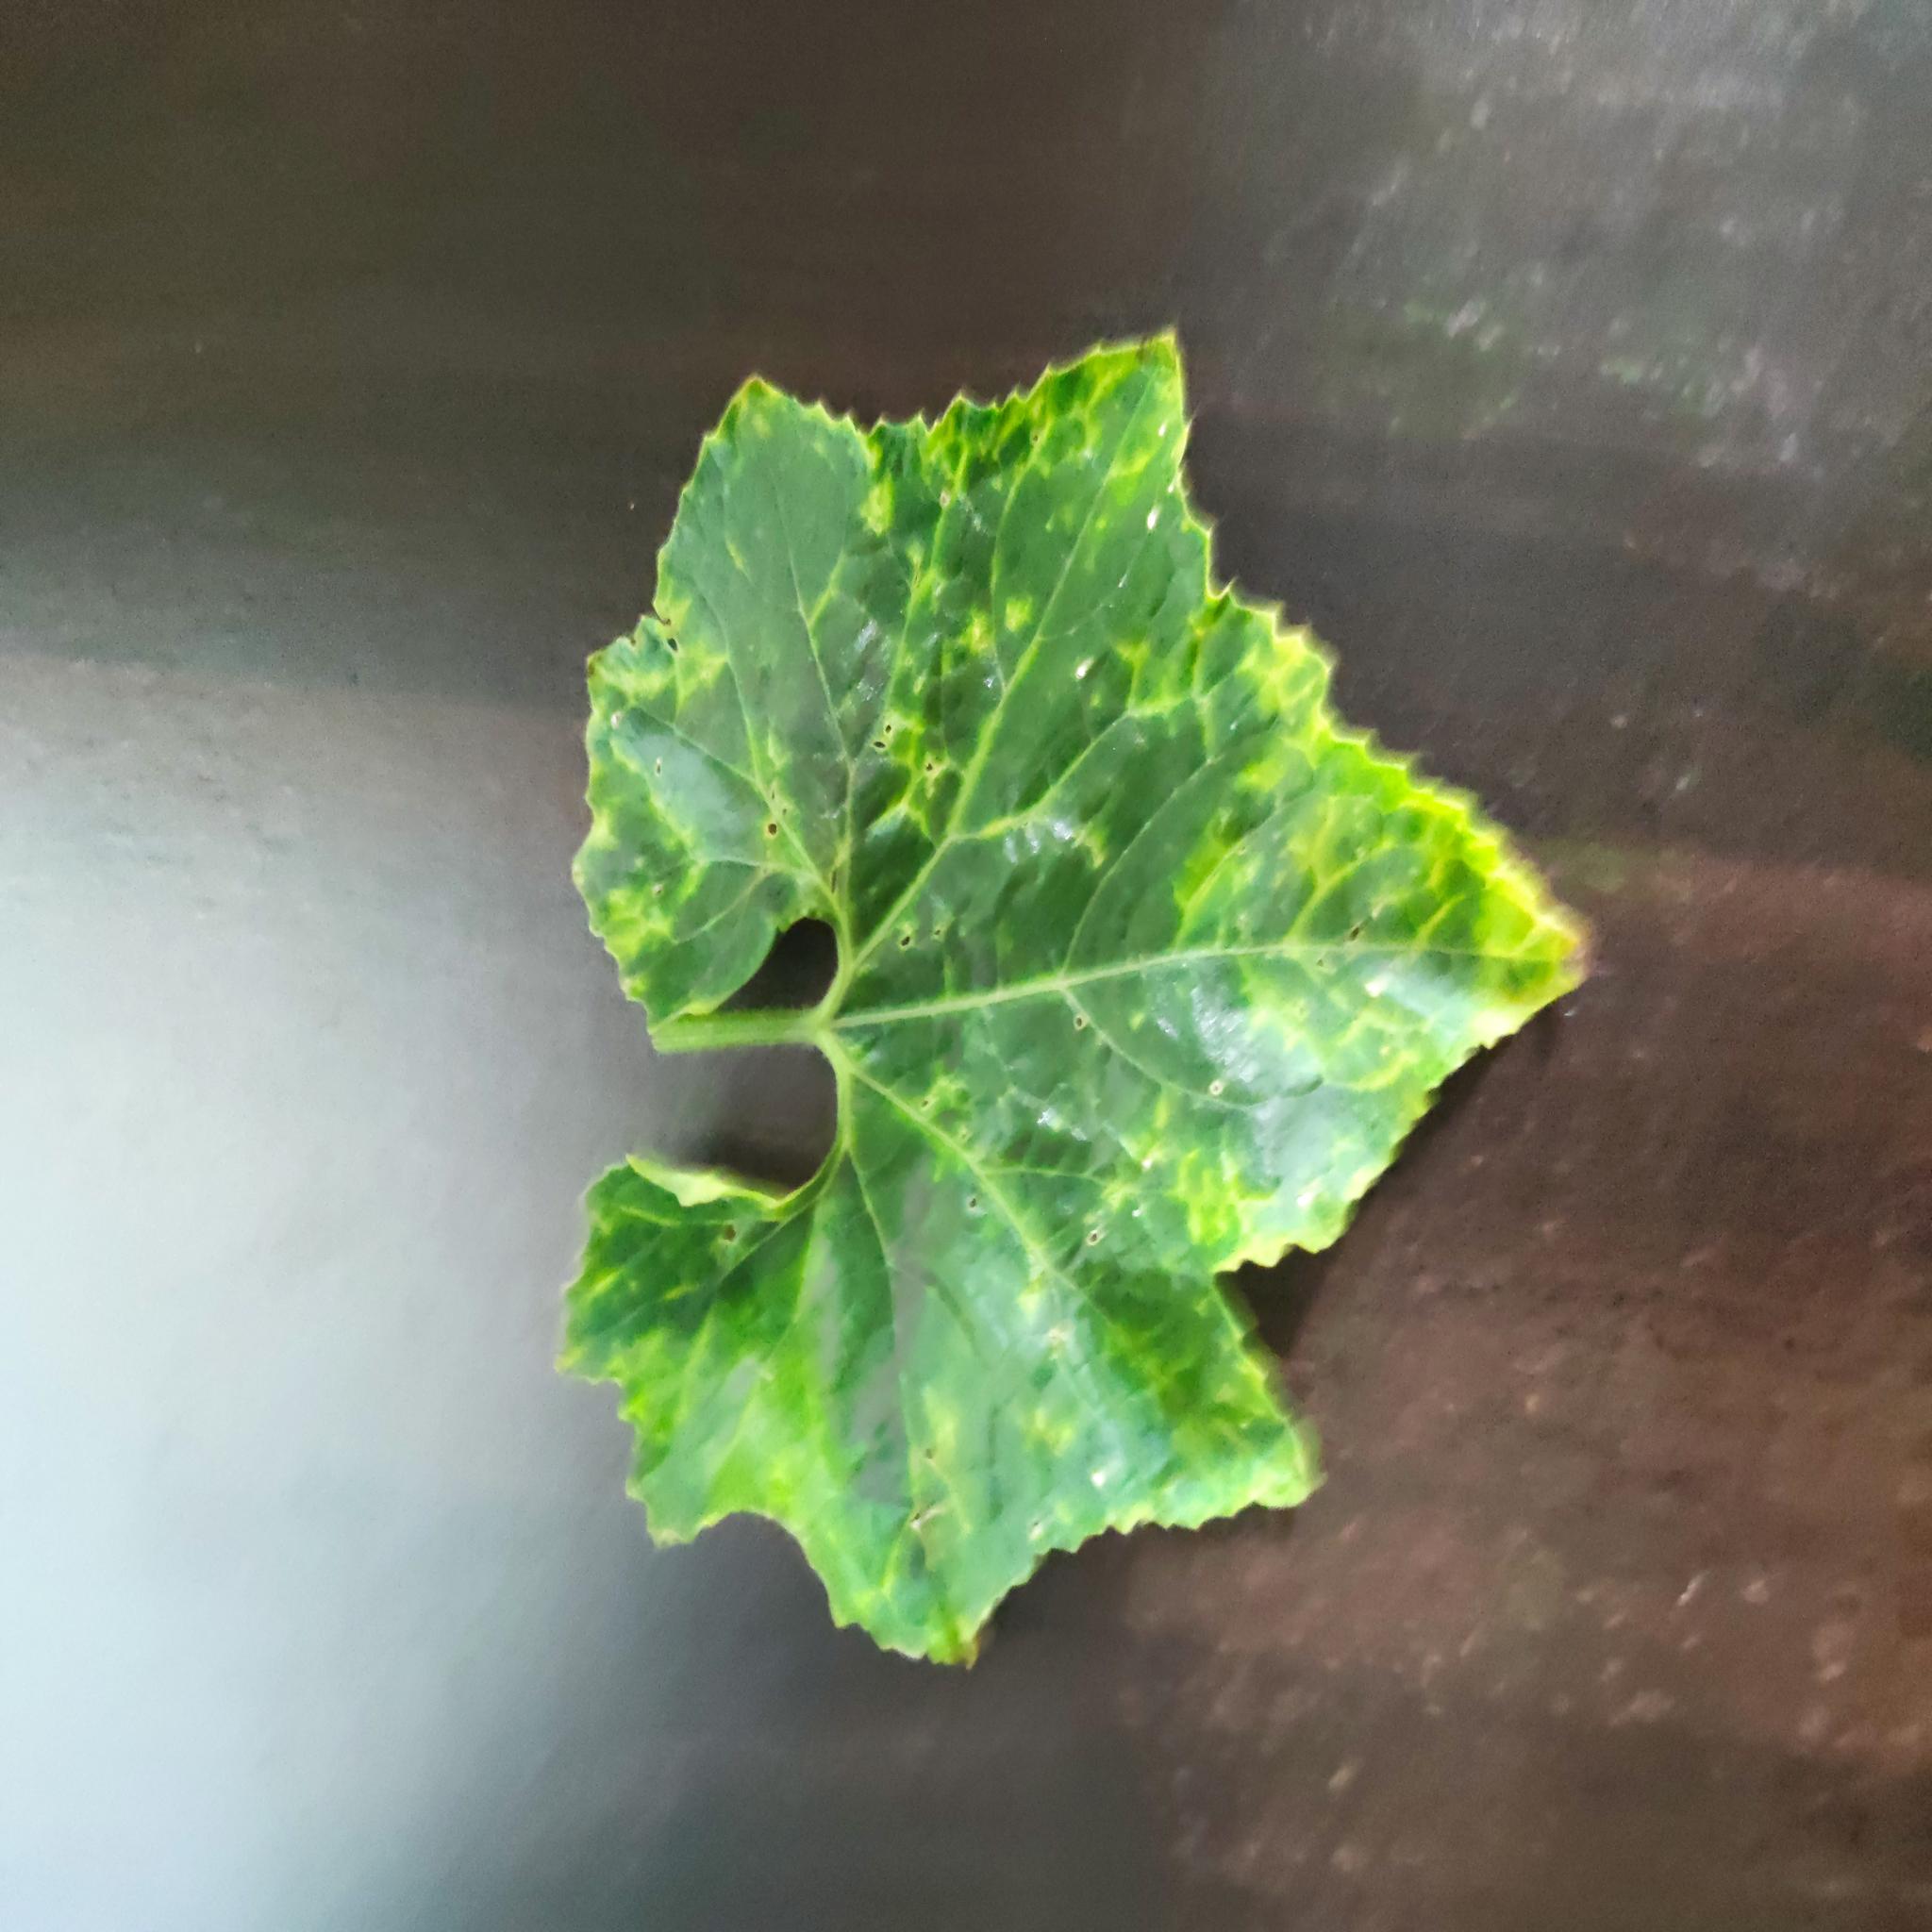
Label: Leaf curl